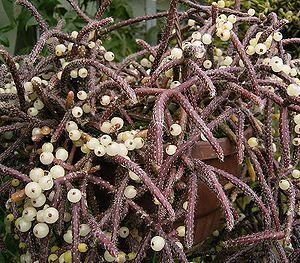
Rhipsalis baccifera est le nom d'une espèce de plante épiphyte et succulente de la famille des cactacées.